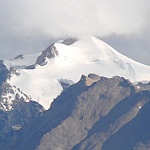
Scene: Outdoor